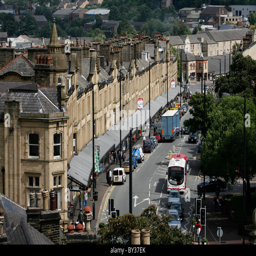
centre an industrial town that has seen better days